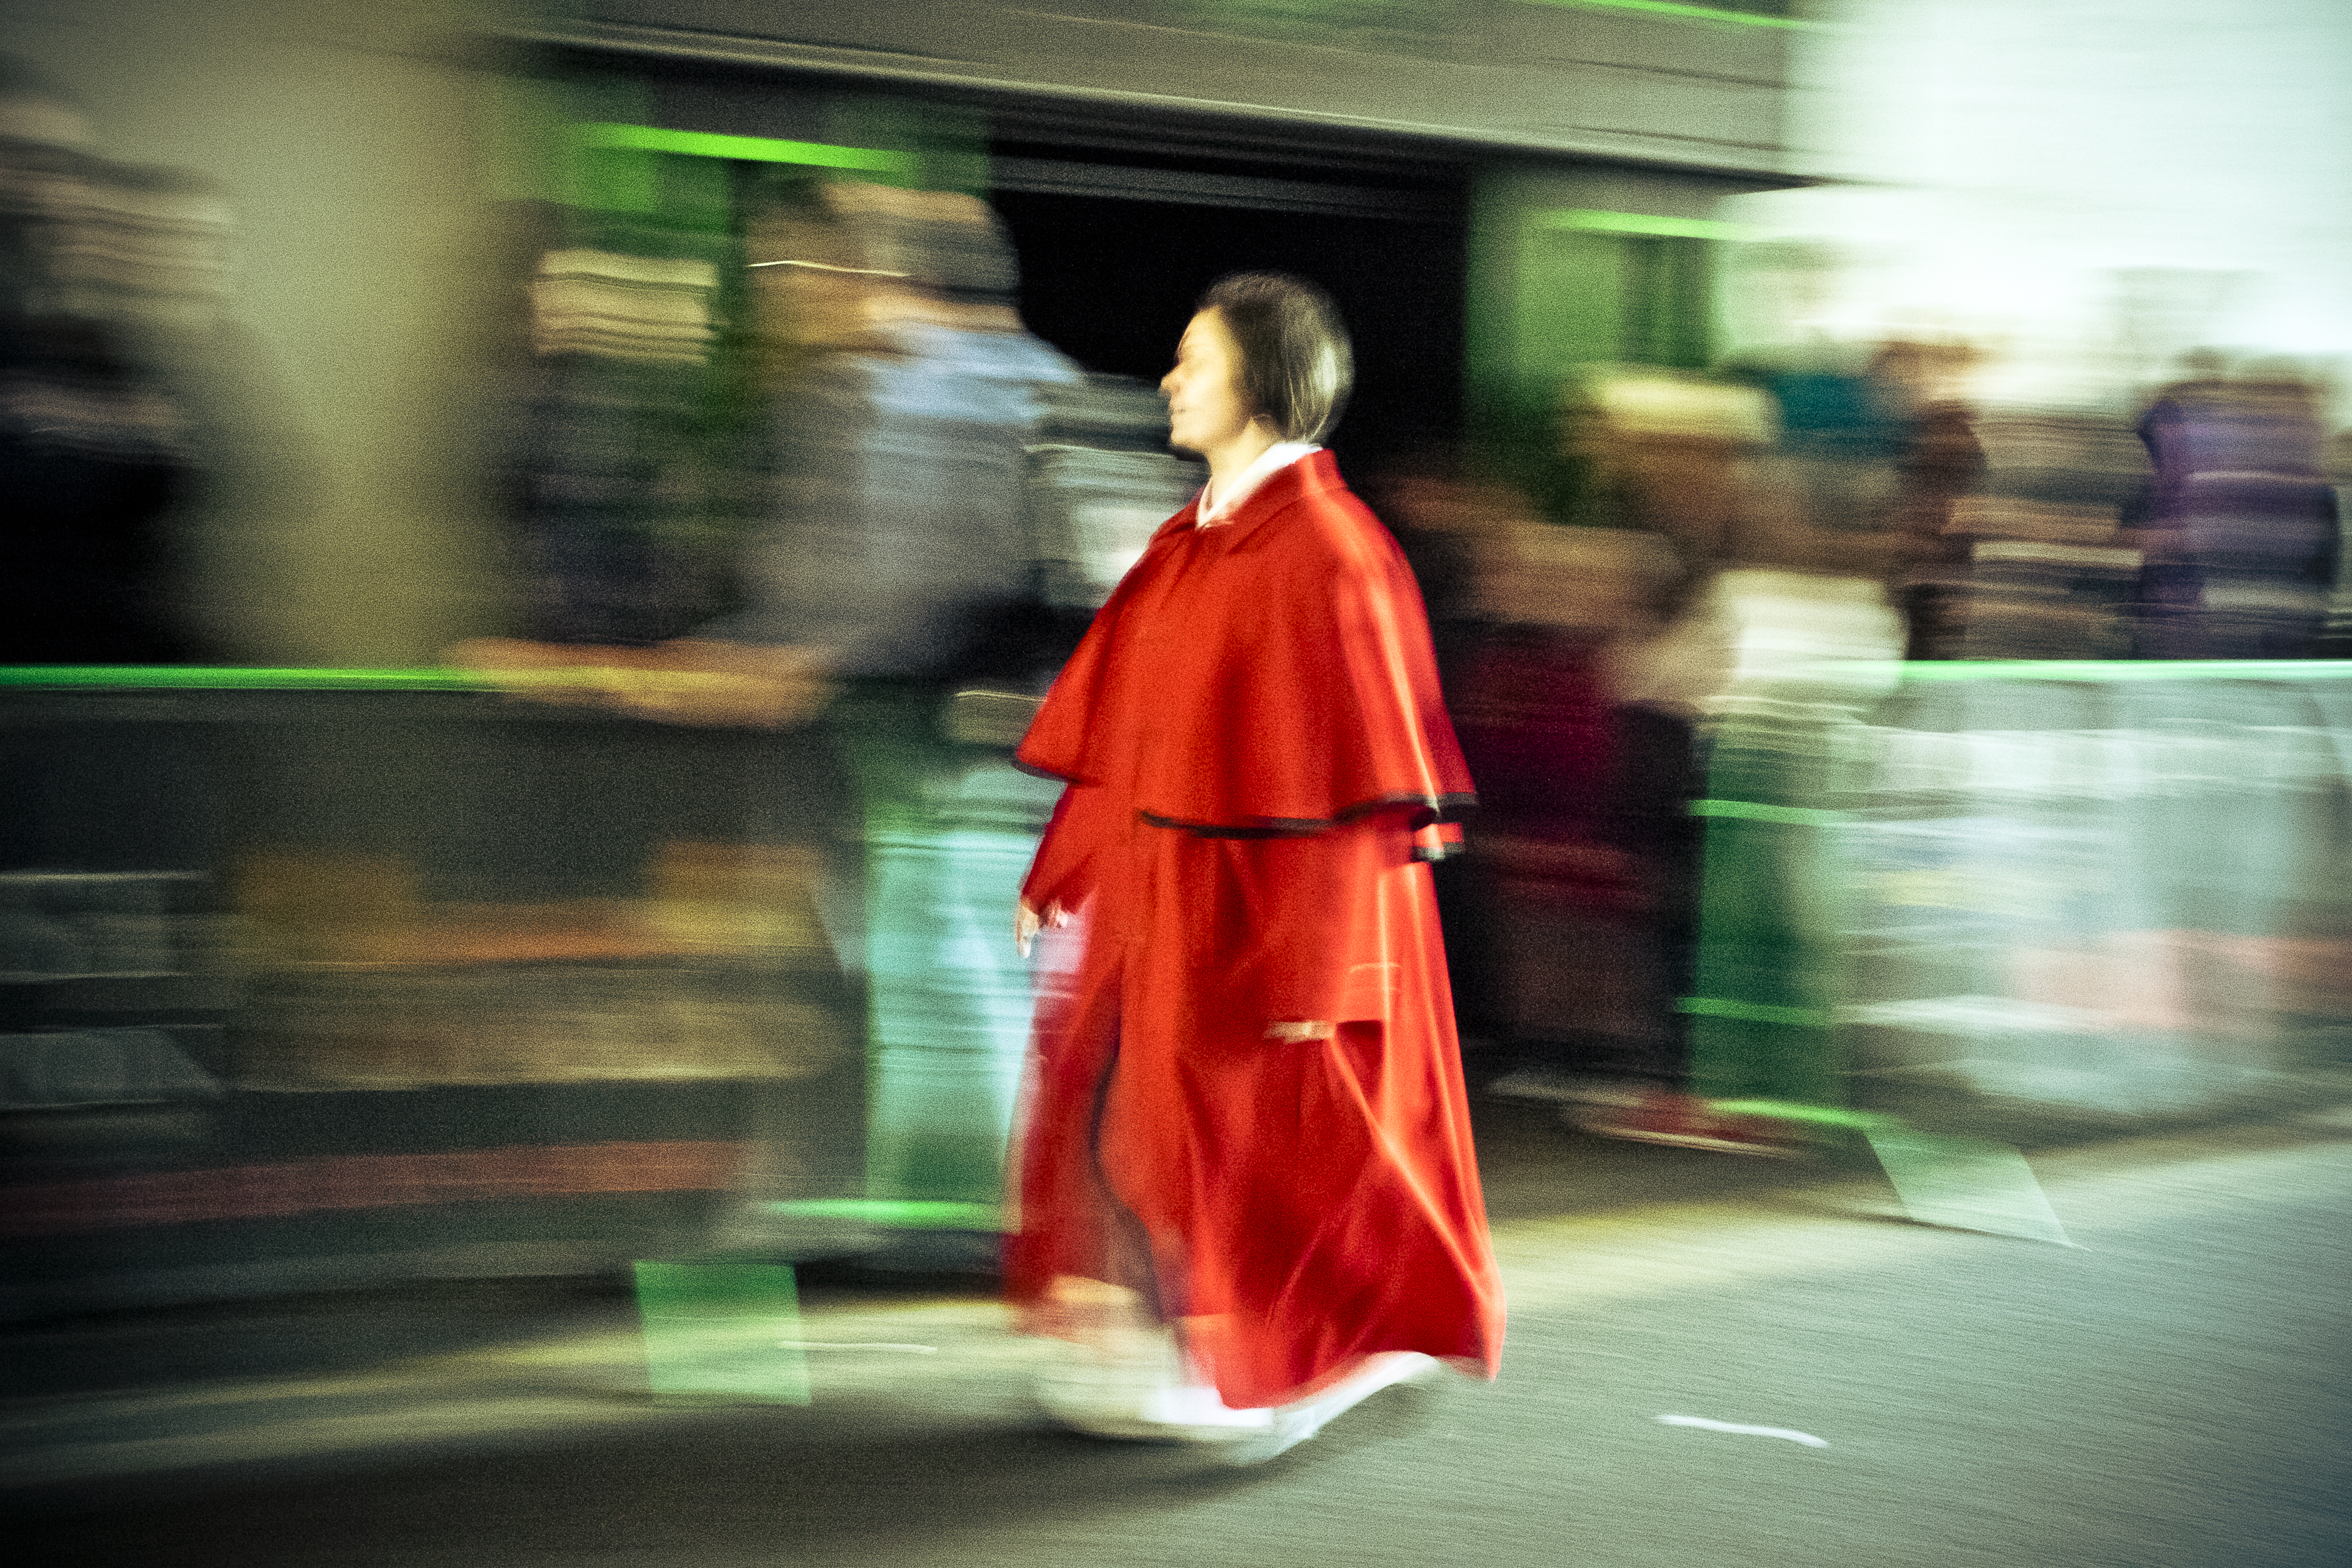
person, woman, street, urban, travel, fujifilm, green, red, color, clothing, uk, england, london, temple, fuji, fujixt1, fujix